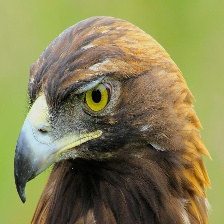
Species: GOLDEN EAGLE
Scientific name: AQUILA CHRYSAETOS